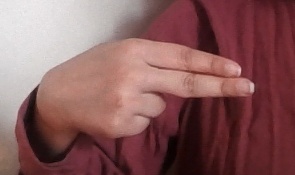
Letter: ain